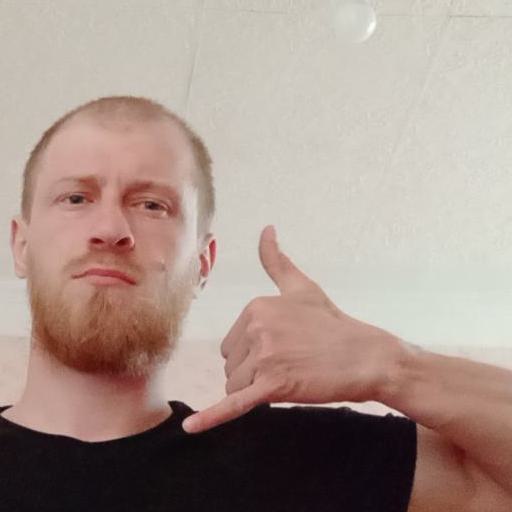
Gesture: call